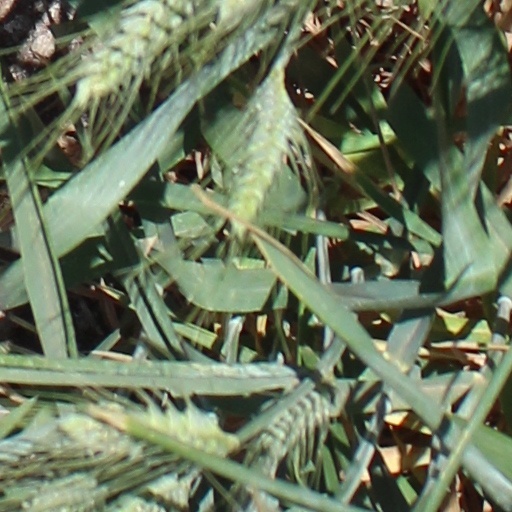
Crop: wheat